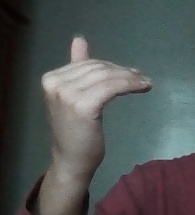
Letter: khaa